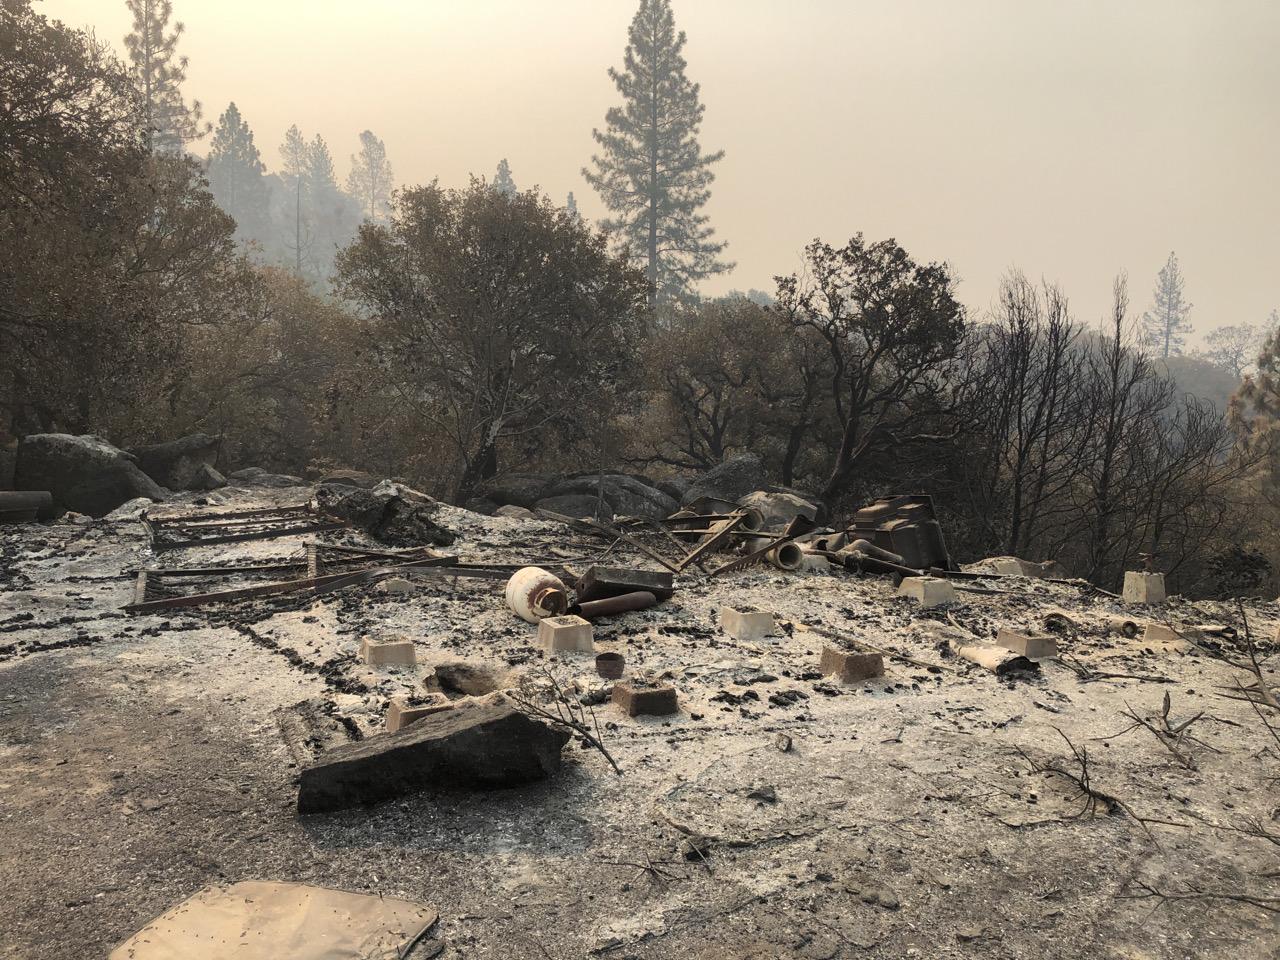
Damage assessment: destroyed